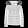
Label: Coat